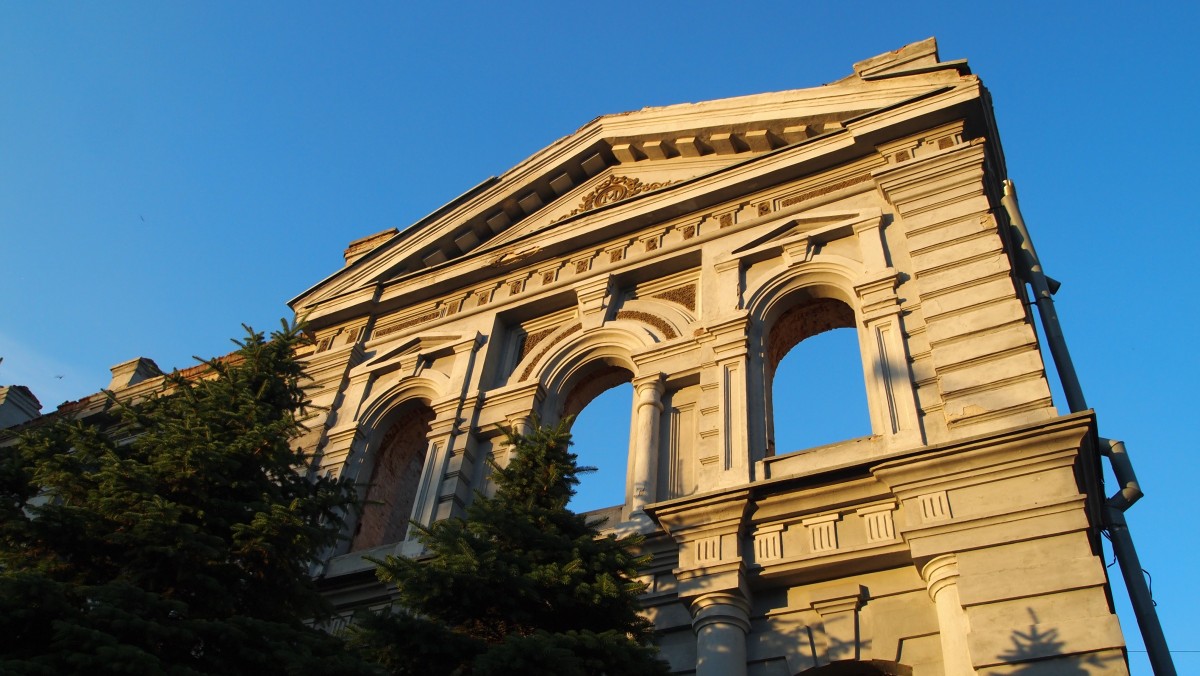
Tags: tower, landmark, facade, place of worship, historic site, triumphal arch, ancient history